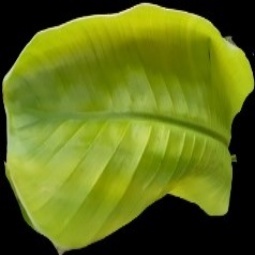
Label: Calcium